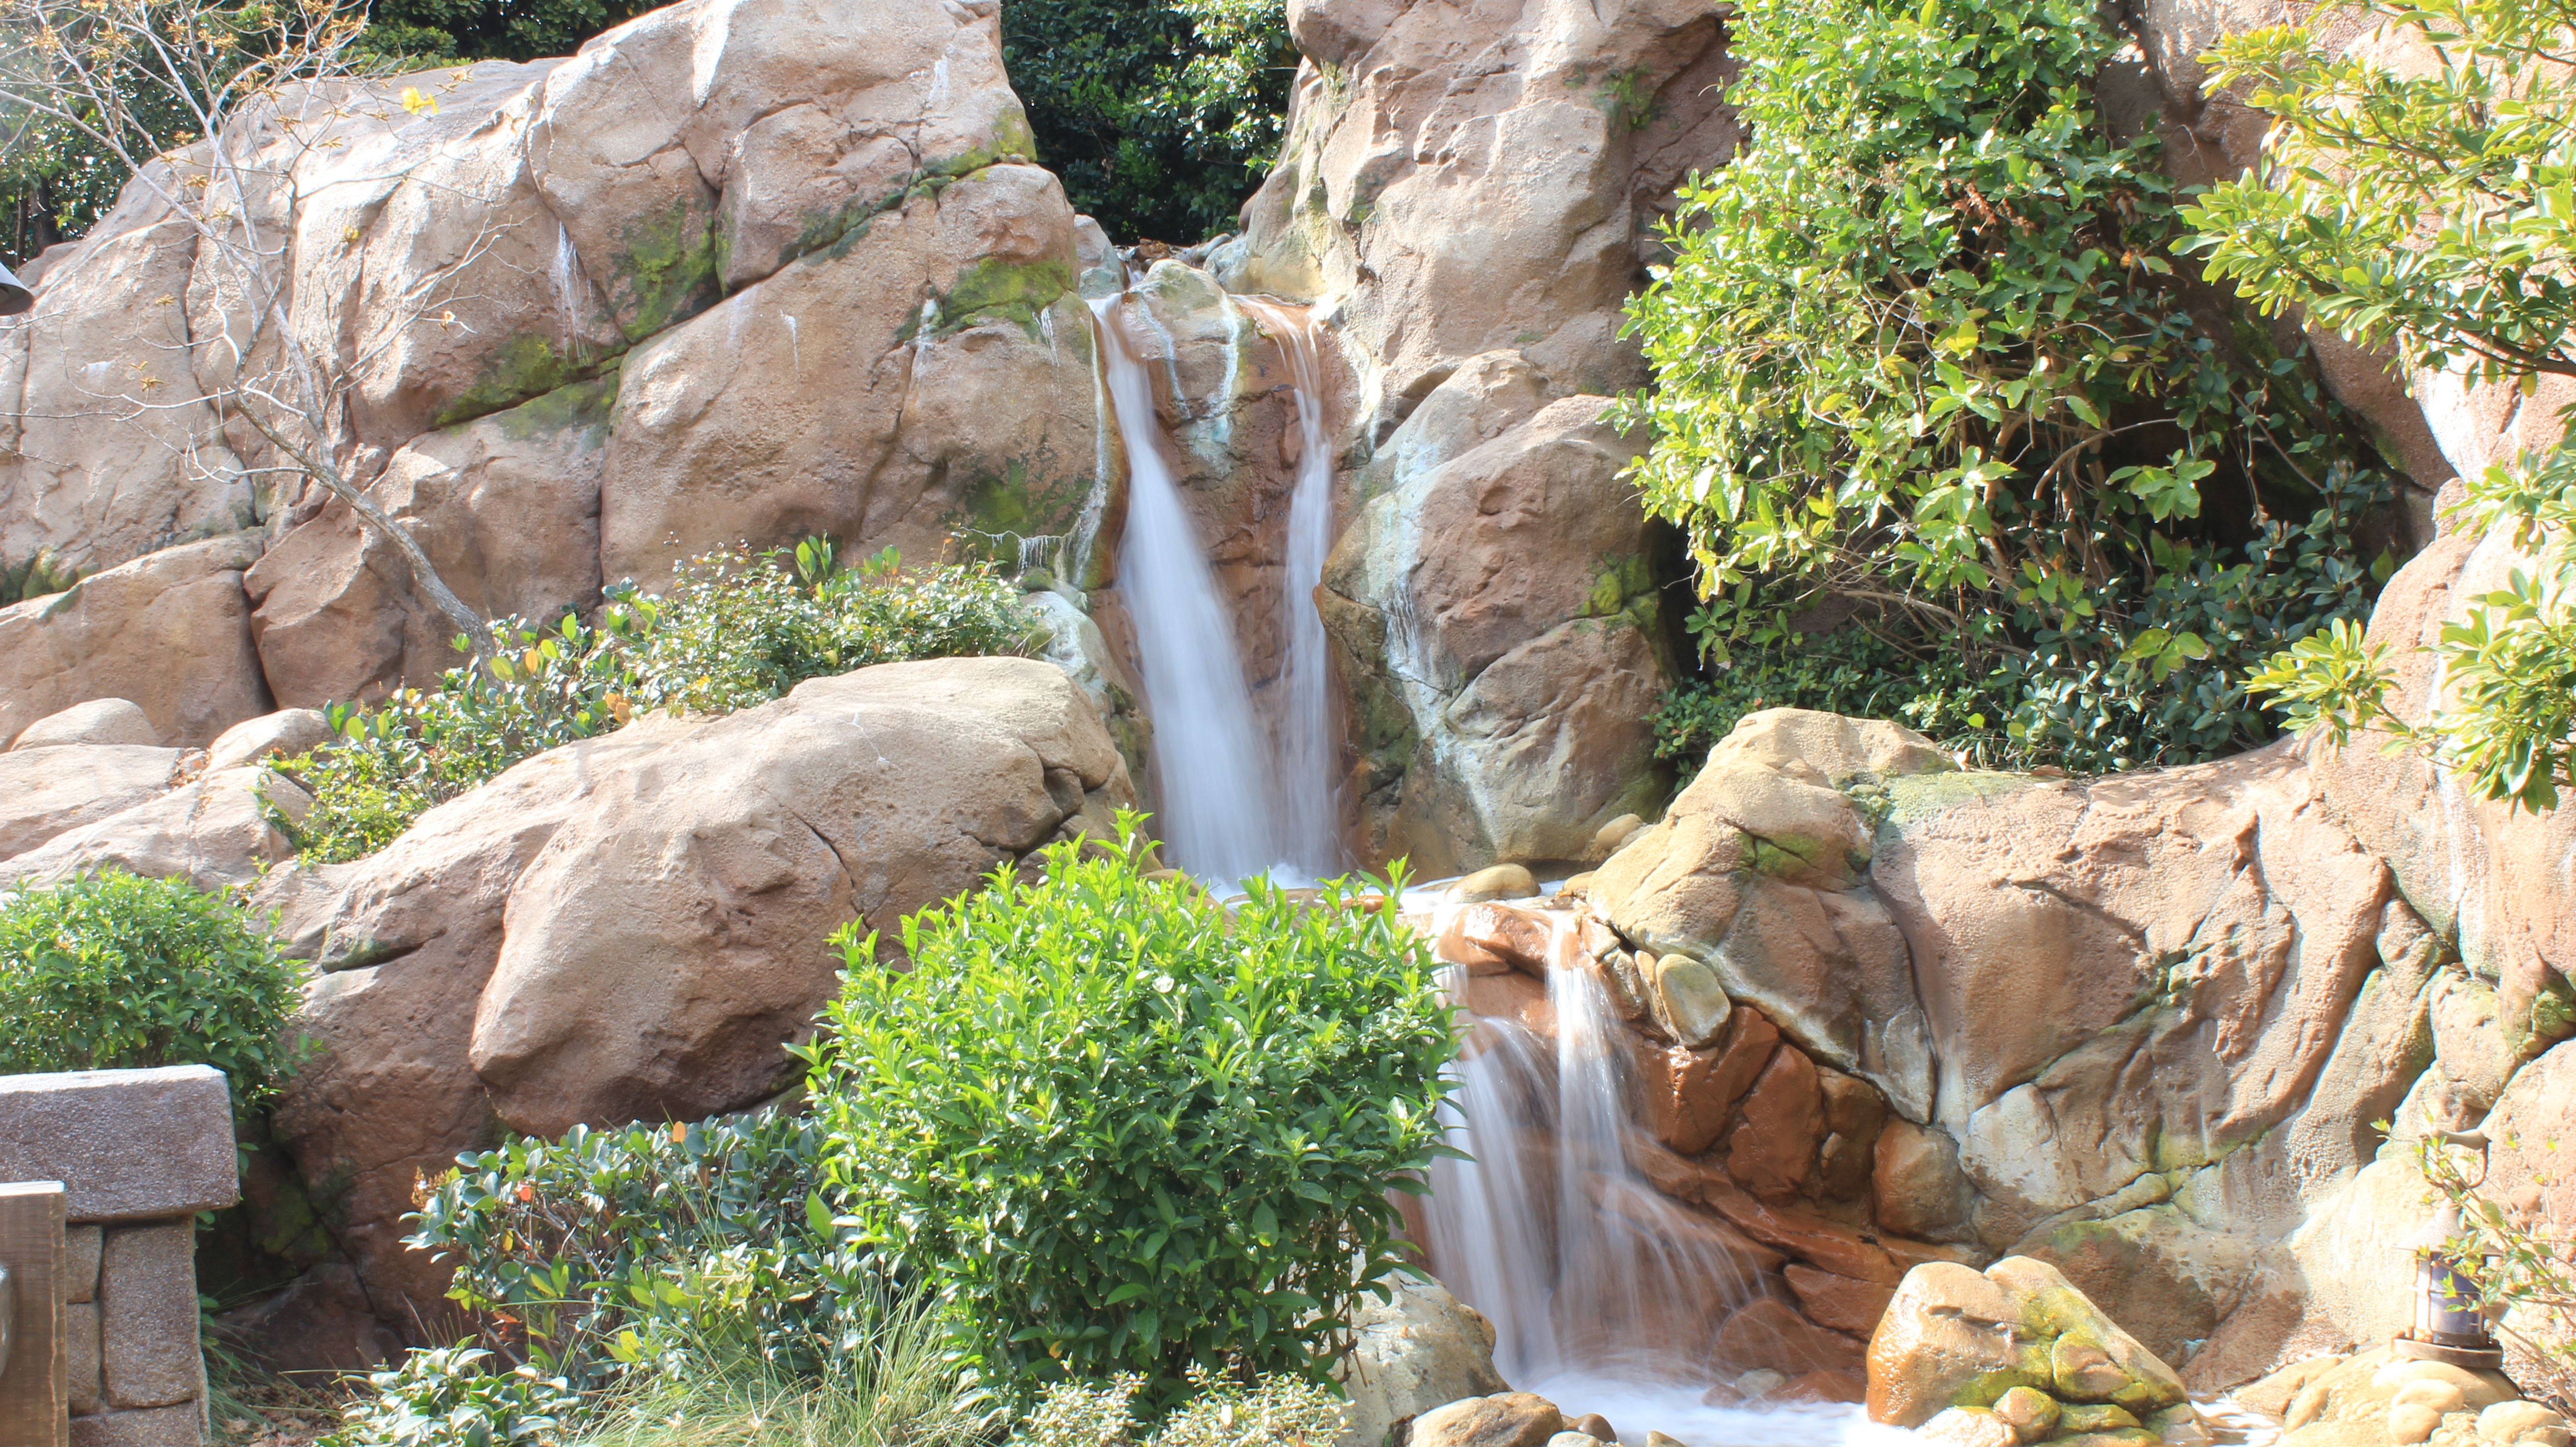
water, nature, rock, waterfall, environment, zoo, green, jungle, boulder, water feature, disney land